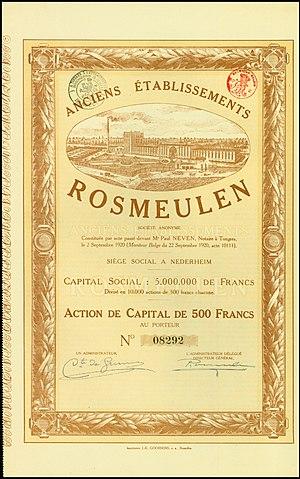
L'ancienne chocolaterie Rosmeulen est un immeuble industriel de style Art nouveau réalisé entre 1904 et 1909 par Florent Rosmeulen et Clément Pirnay à Nerem dans la commune de Tongres en Belgique. Elle est une des rares constructions de style Art nouveau dans cette province.